Isabela, Basilan

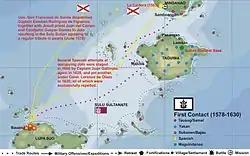
Basilan island 1578–1630

The proselytization of Basilan started in earnest when Fr. Francisco Lado, a Jesuit, established the first Catholic mission, in an area called Pasangen by the native Yakans. "Pasangen" is a Yakan term for "commune", "town" or "a place where people visit or stay". This coastal area, however, was already predominantly populated by Tausug and Samal settlers when the Spanish came, and therefore was likewise locally called a "pagpasalan" or "settlement area". The Jesuit missionaries from Zamboanga arrived on the same year that the removal of Sultan Kudarat's base from Lamitan was effected, and established themselves in Pasangen on the island's northwestern coast. They constructed the first wooden mission and palisade wall near the mouth of the Aguada River and dedicated the Island to St. Ignatius of Loyola, the founder of the Jesuit Order.